Café Hawelka

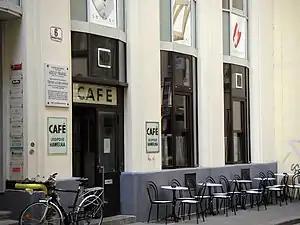
Café Hawelka

Café Hawelka is a traditional Viennese café located at Dorotheergasse 6 in the Innere Stadt, the first district of Vienna, Austria.